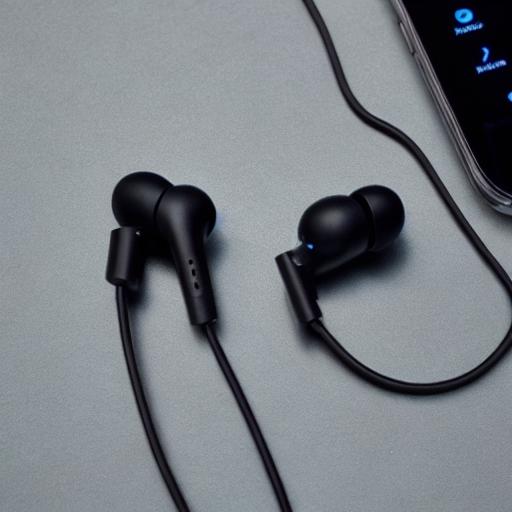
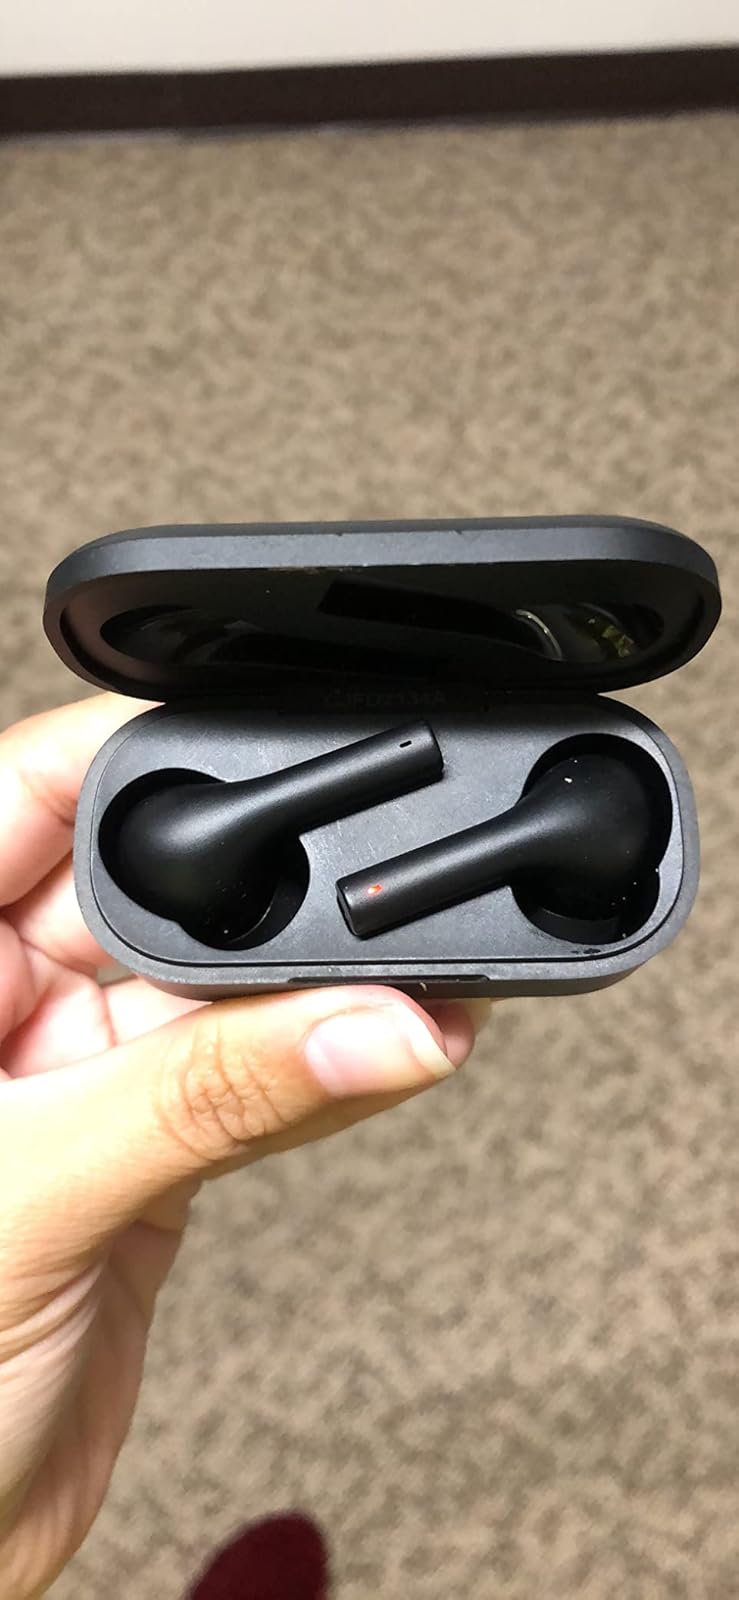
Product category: earbuds
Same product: no